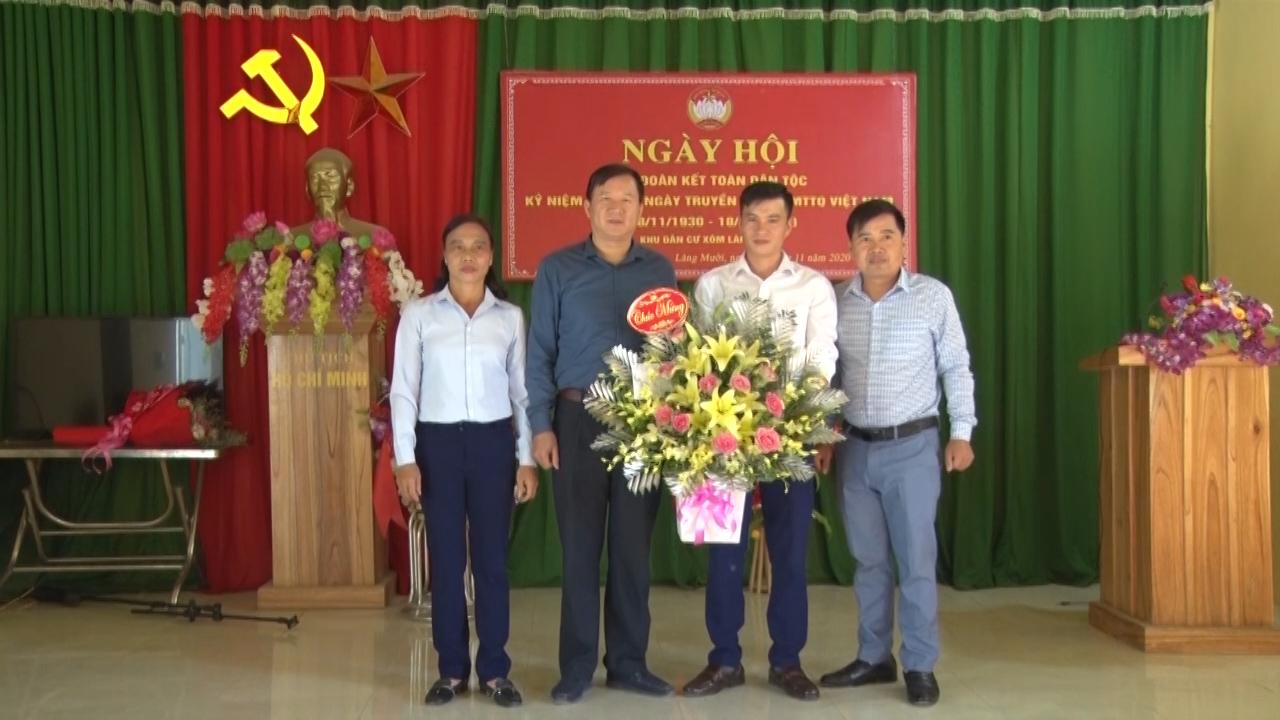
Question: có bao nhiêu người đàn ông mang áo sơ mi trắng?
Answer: có một người đàn ông mang áo sơ mi trắng